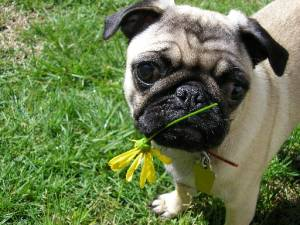
Breed: pug